Trojan War

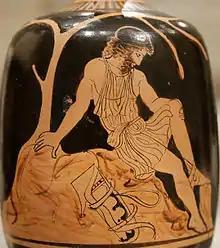
Philoctetes on Lemnos, with Heracles' bow and quiver (Attic red-figure lekythos, 420 BC)

Eight years after the storm had scattered them, the fleet of more than a thousand ships was gathered again. When they had all reached Aulis, the winds ceased. The prophet Calchas stated that the goddess Artemis was punishing Agamemnon for killing either a sacred deer or a deer in a sacred grove, and boasting that he was a better hunter than she. The only way to appease Artemis, he said, was to sacrifice Iphigenia, who was either the daughter of Agamemnon and Clytemnestra, or of Helen and Theseus entrusted to Clytemnestra when Helen married Menelaus.